Palila

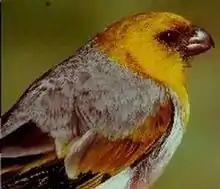
Closeup (probably of an adult female)

The palila has a yellow head and breast, with white to light gray plumage ventrally, medium gray plumage dorsally, and olive-green wings and tail. The bird also has a heavy dark bill with swollen sides, a brown iris, and dark feet with yellowish soles. The palila is one of the largest living Hawaiian honeycreepers, measuring around . With a body mass of on average in males and , it appears to be the heaviest Hawaiian honeycreeper.